List of Northeast snowfall impact scale winter storms

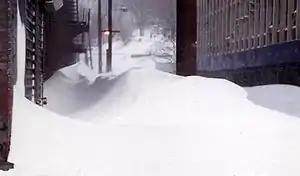
Ground-level view of deep snow and drifts between two city buildings.

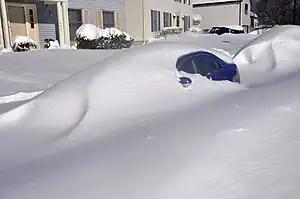
A green truck pushing a yellow snowplow amid falling snow.

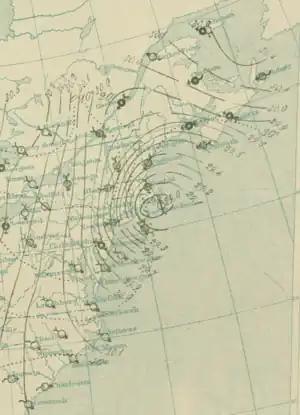
A weather map detailing a large storm near New England.

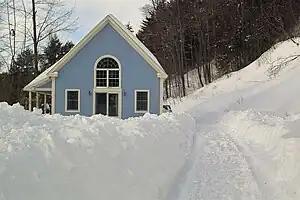
A blue house in a snow-covered property on a hillside. Tire tracks are visible on the bottom-right.

There are two available values for NESIS. The original values that Paul Kocin and Louis Uccellini computed for storms in their original 2004 work "A Snowfall Impact Scale Derived From Northeast Storm Snowfall Distributions" and the NESIS storm values recomputed using some different data and differing methods by the National Climatic Data Center (NCDC) in 2005 to productionize their work for assigning values to future storm storms beyond Kocin/Uccellini work. Kocin/Uccellini originally computed NESIS values for 70 storms from 1888 to 2003. The NCDC recomputed NESIS values for 30 of the same storms and has since for newer storms beyond 2003.